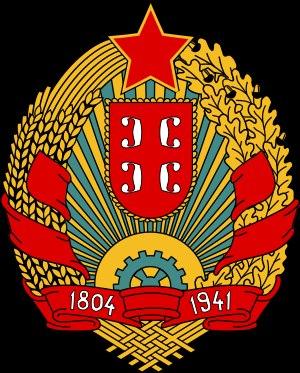
Les armoiries de la Serbie, adoptées le 17 août 2004 et modifiées en 2010, sont une réplique des armoiries de la dynastie Obrenović auxquelles a été ajoutée l'aigle bicéphale de la dynastie serbe des Nemanjić avec au centre une croix serbe. Une cape d'hermine dans le style porté par les rois vient compléter l'arrière-plan.